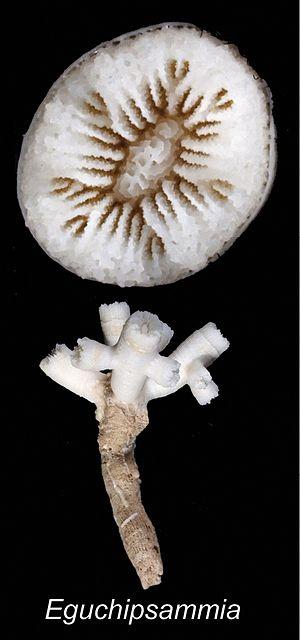
Eguchipsammia est un genre de coraux durs de la famille des Dendrophylliidae.
Eguchipsammia fistula est une espèce de coraux appartenant à la famille des Dendrophylliidae.